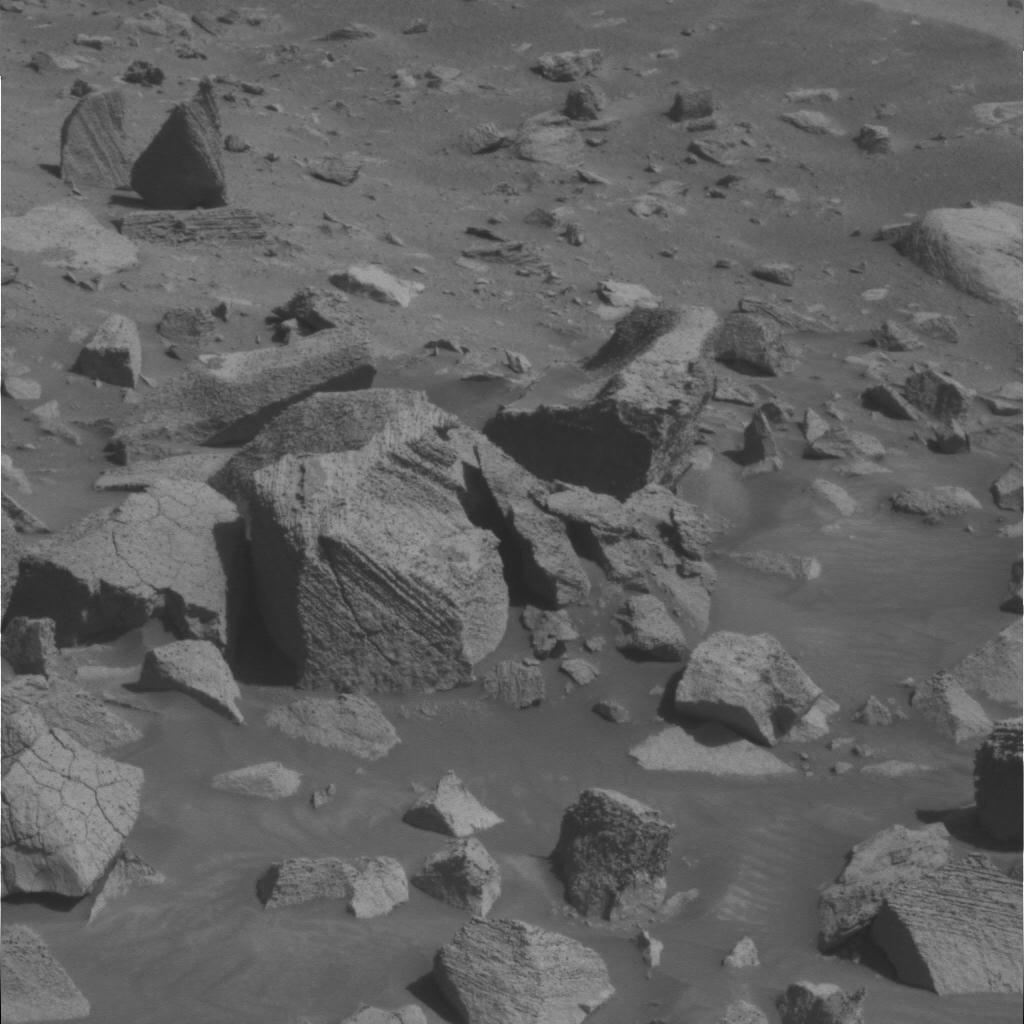
Surface features visible: Rock Outcrops, Clasts, Rock (Linear Features), Soil, Nearby Surface